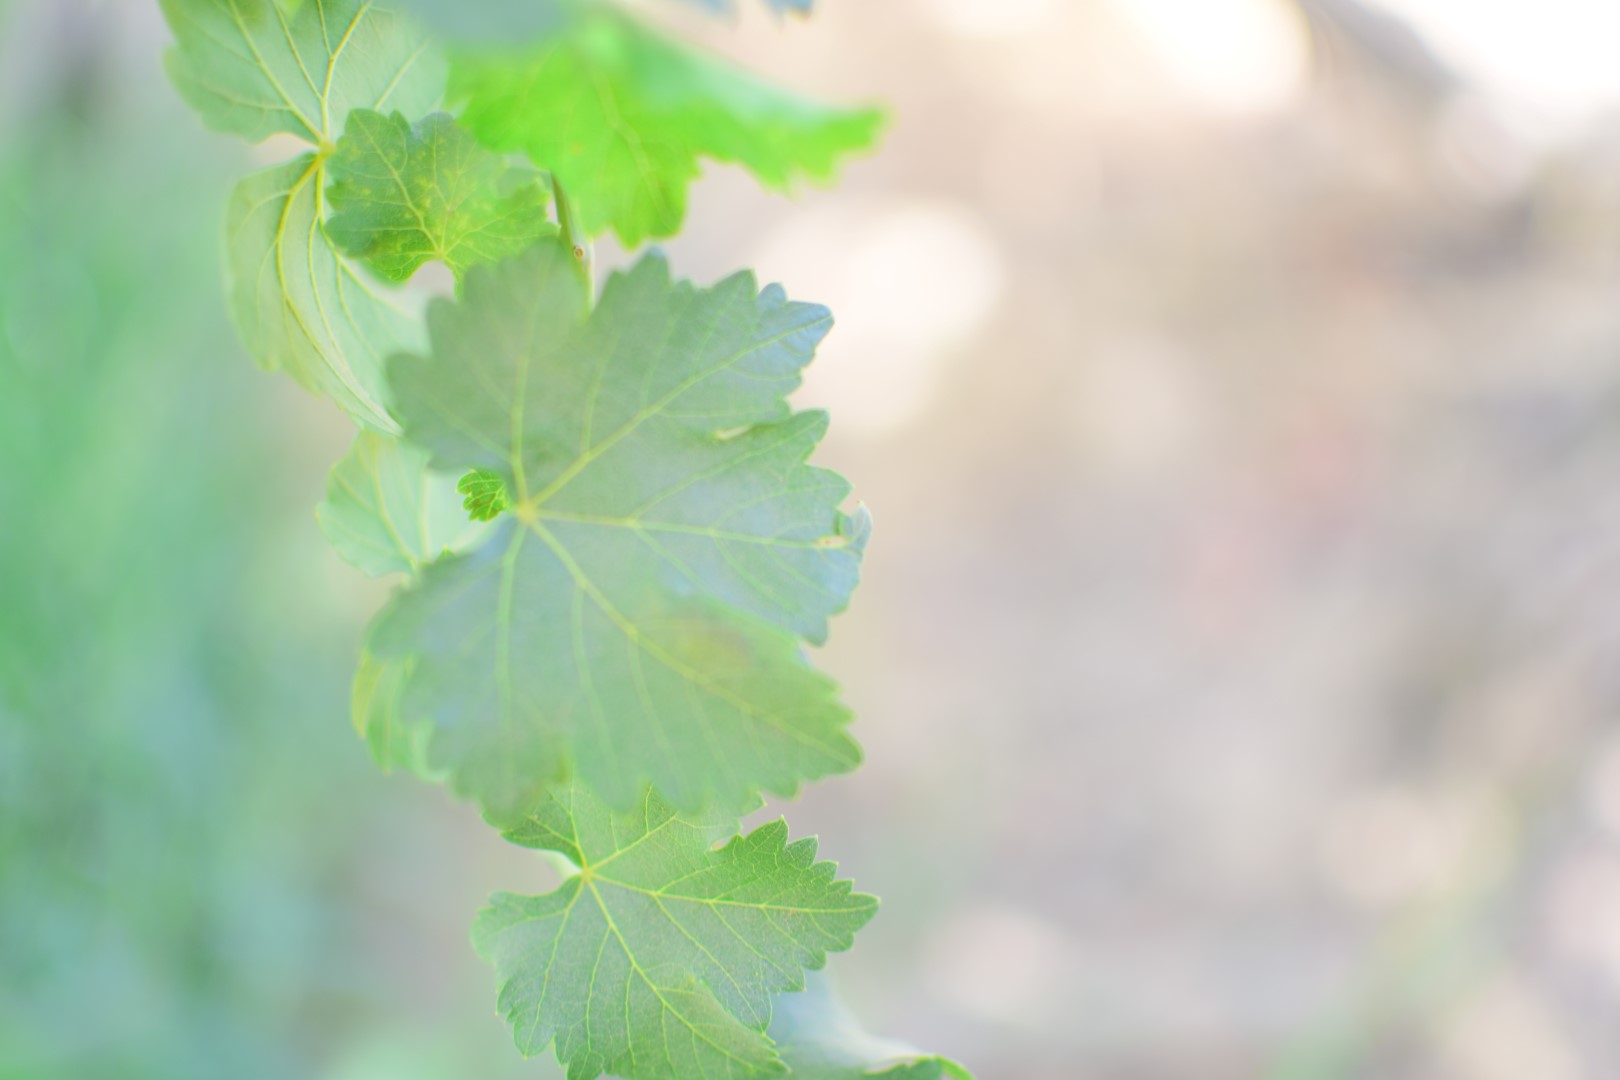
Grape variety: Shdah